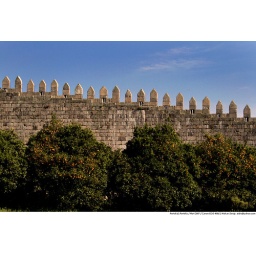
orange trees just beneath the ancient walls of porto town, portugal. meanwhile, in turkish orange is portakal :)